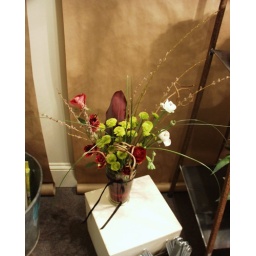
yoko ono mums, roses, ranuncula, bear grass, and pussy willow in a vintage measuring glass